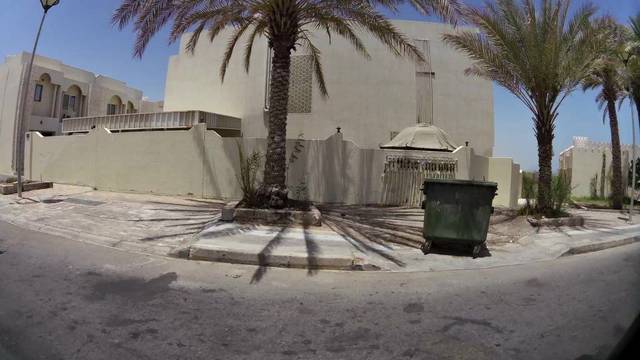
Region: Oman
Coordinates: 23.608, 58.468